Russian destroyer Admiral Vinogradov

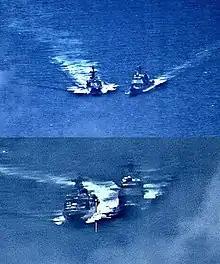
"Admiral Vinogradov" (left) and USS "Chancellorsville" nearly collide

"Admiral Vinogradov" was laid down in the former Soviet Union in February 1986 and was launched in June 1987. The ship was commissioned and joined the Pacific Fleet on 30 December 1988. In August 1990, she was one of three Soviet warships to visit San Diego, California. After the fall of the Soviet regime in 1991 the destroyer joined the new Russian Navy.